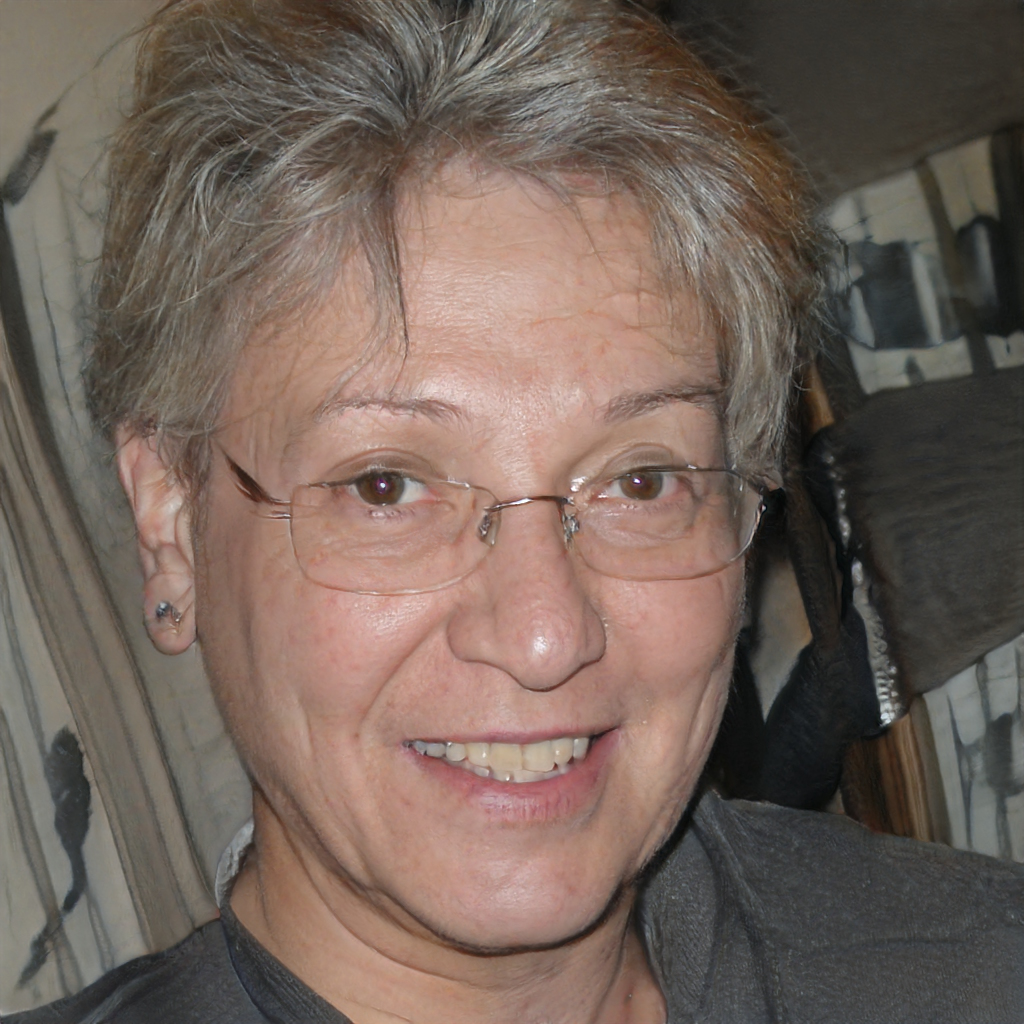
Label: No Watermark